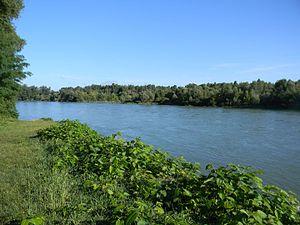
Le Rhône à Anthon, après la confluence des fleuves Ain et Rhône.
Anthon est une commune française située dans le département de l'Isère, en région Auvergne-Rhône-Alpes.